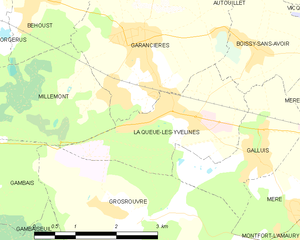
Carte des communes françaises La Queue-les-Yvelines